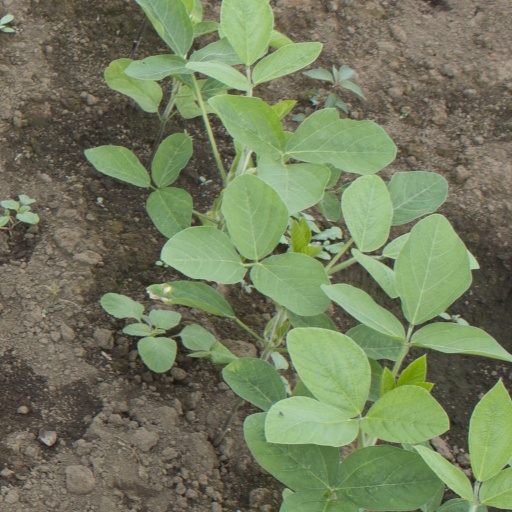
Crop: soybean